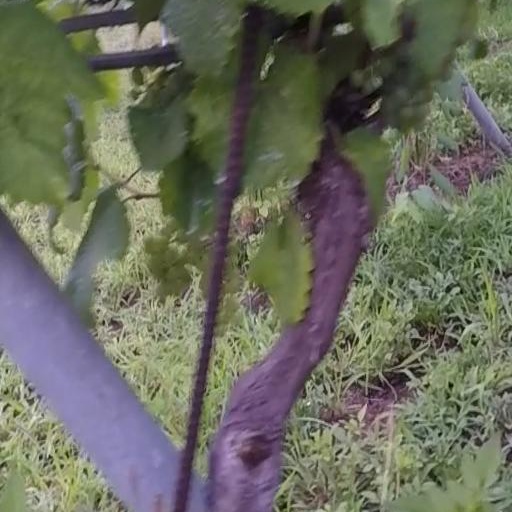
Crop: grape